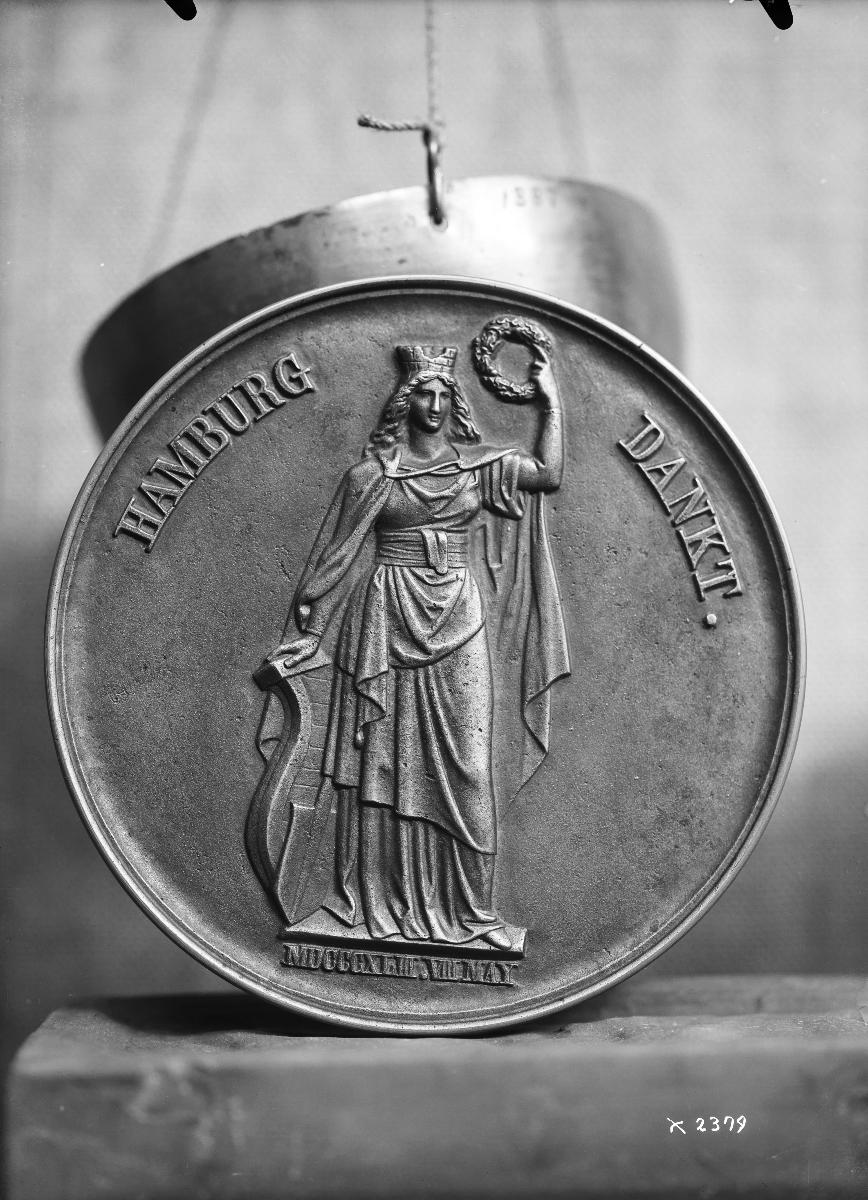
Hamburg dankt -mitali
Hamburg dankt medal
sisällön kuvaus: Oulun kaupungin vuonna 1823 saama Hamburg dankt -mitali, valokuvattu todennäköisesti vuonna 1940. content description: A medal received by the city of Oulu in Finland in 1823, photographed presumably in 1940.
Vuosi: 1823
Paikka: Suomi, Pohjois-Pohjanmaa, Oulu; Saksa, Hampuri
Aiheet: kokokuva; mitalit; palkinnot; kaupungit; kansainväliset suhteet; lahjat; kiitokset; medals; awards; towns and cities; international relations; gifts; thanks; medaljer; pris (belöningar); städer; internationella relationer; gåvor; tacksägelser